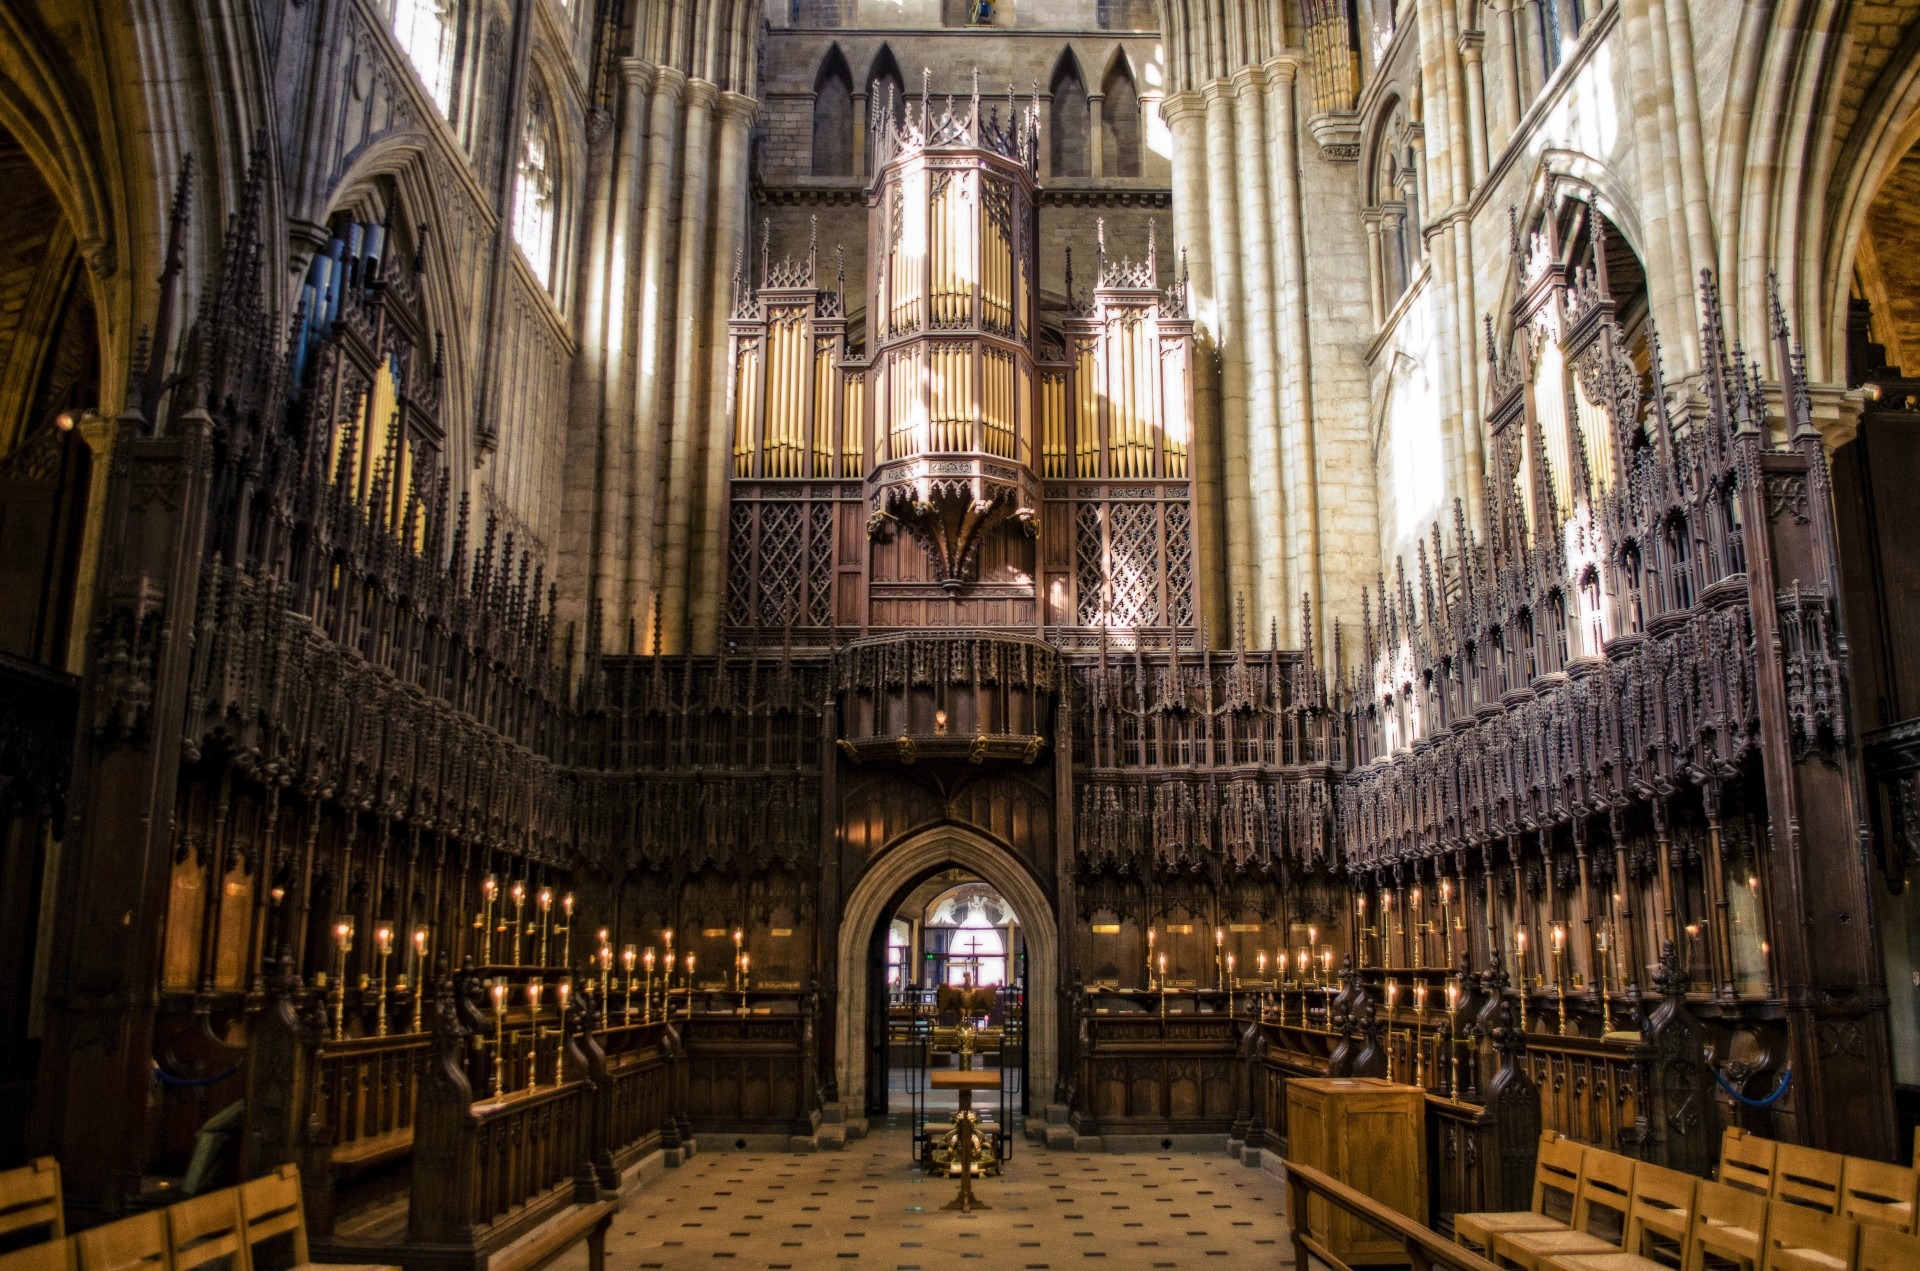
light, architecture, interior, glass, building, old, ceiling, landmark, church, cathedral, chapel, historic, colorful, christian, tourism, place of worship, england, catholic, windows, columns, synagogue, beautiful, famous, stained, basilica, gothic architecture, north yorkshire